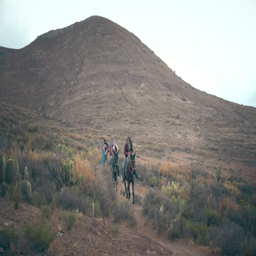
group of horse riders crossing the mountains